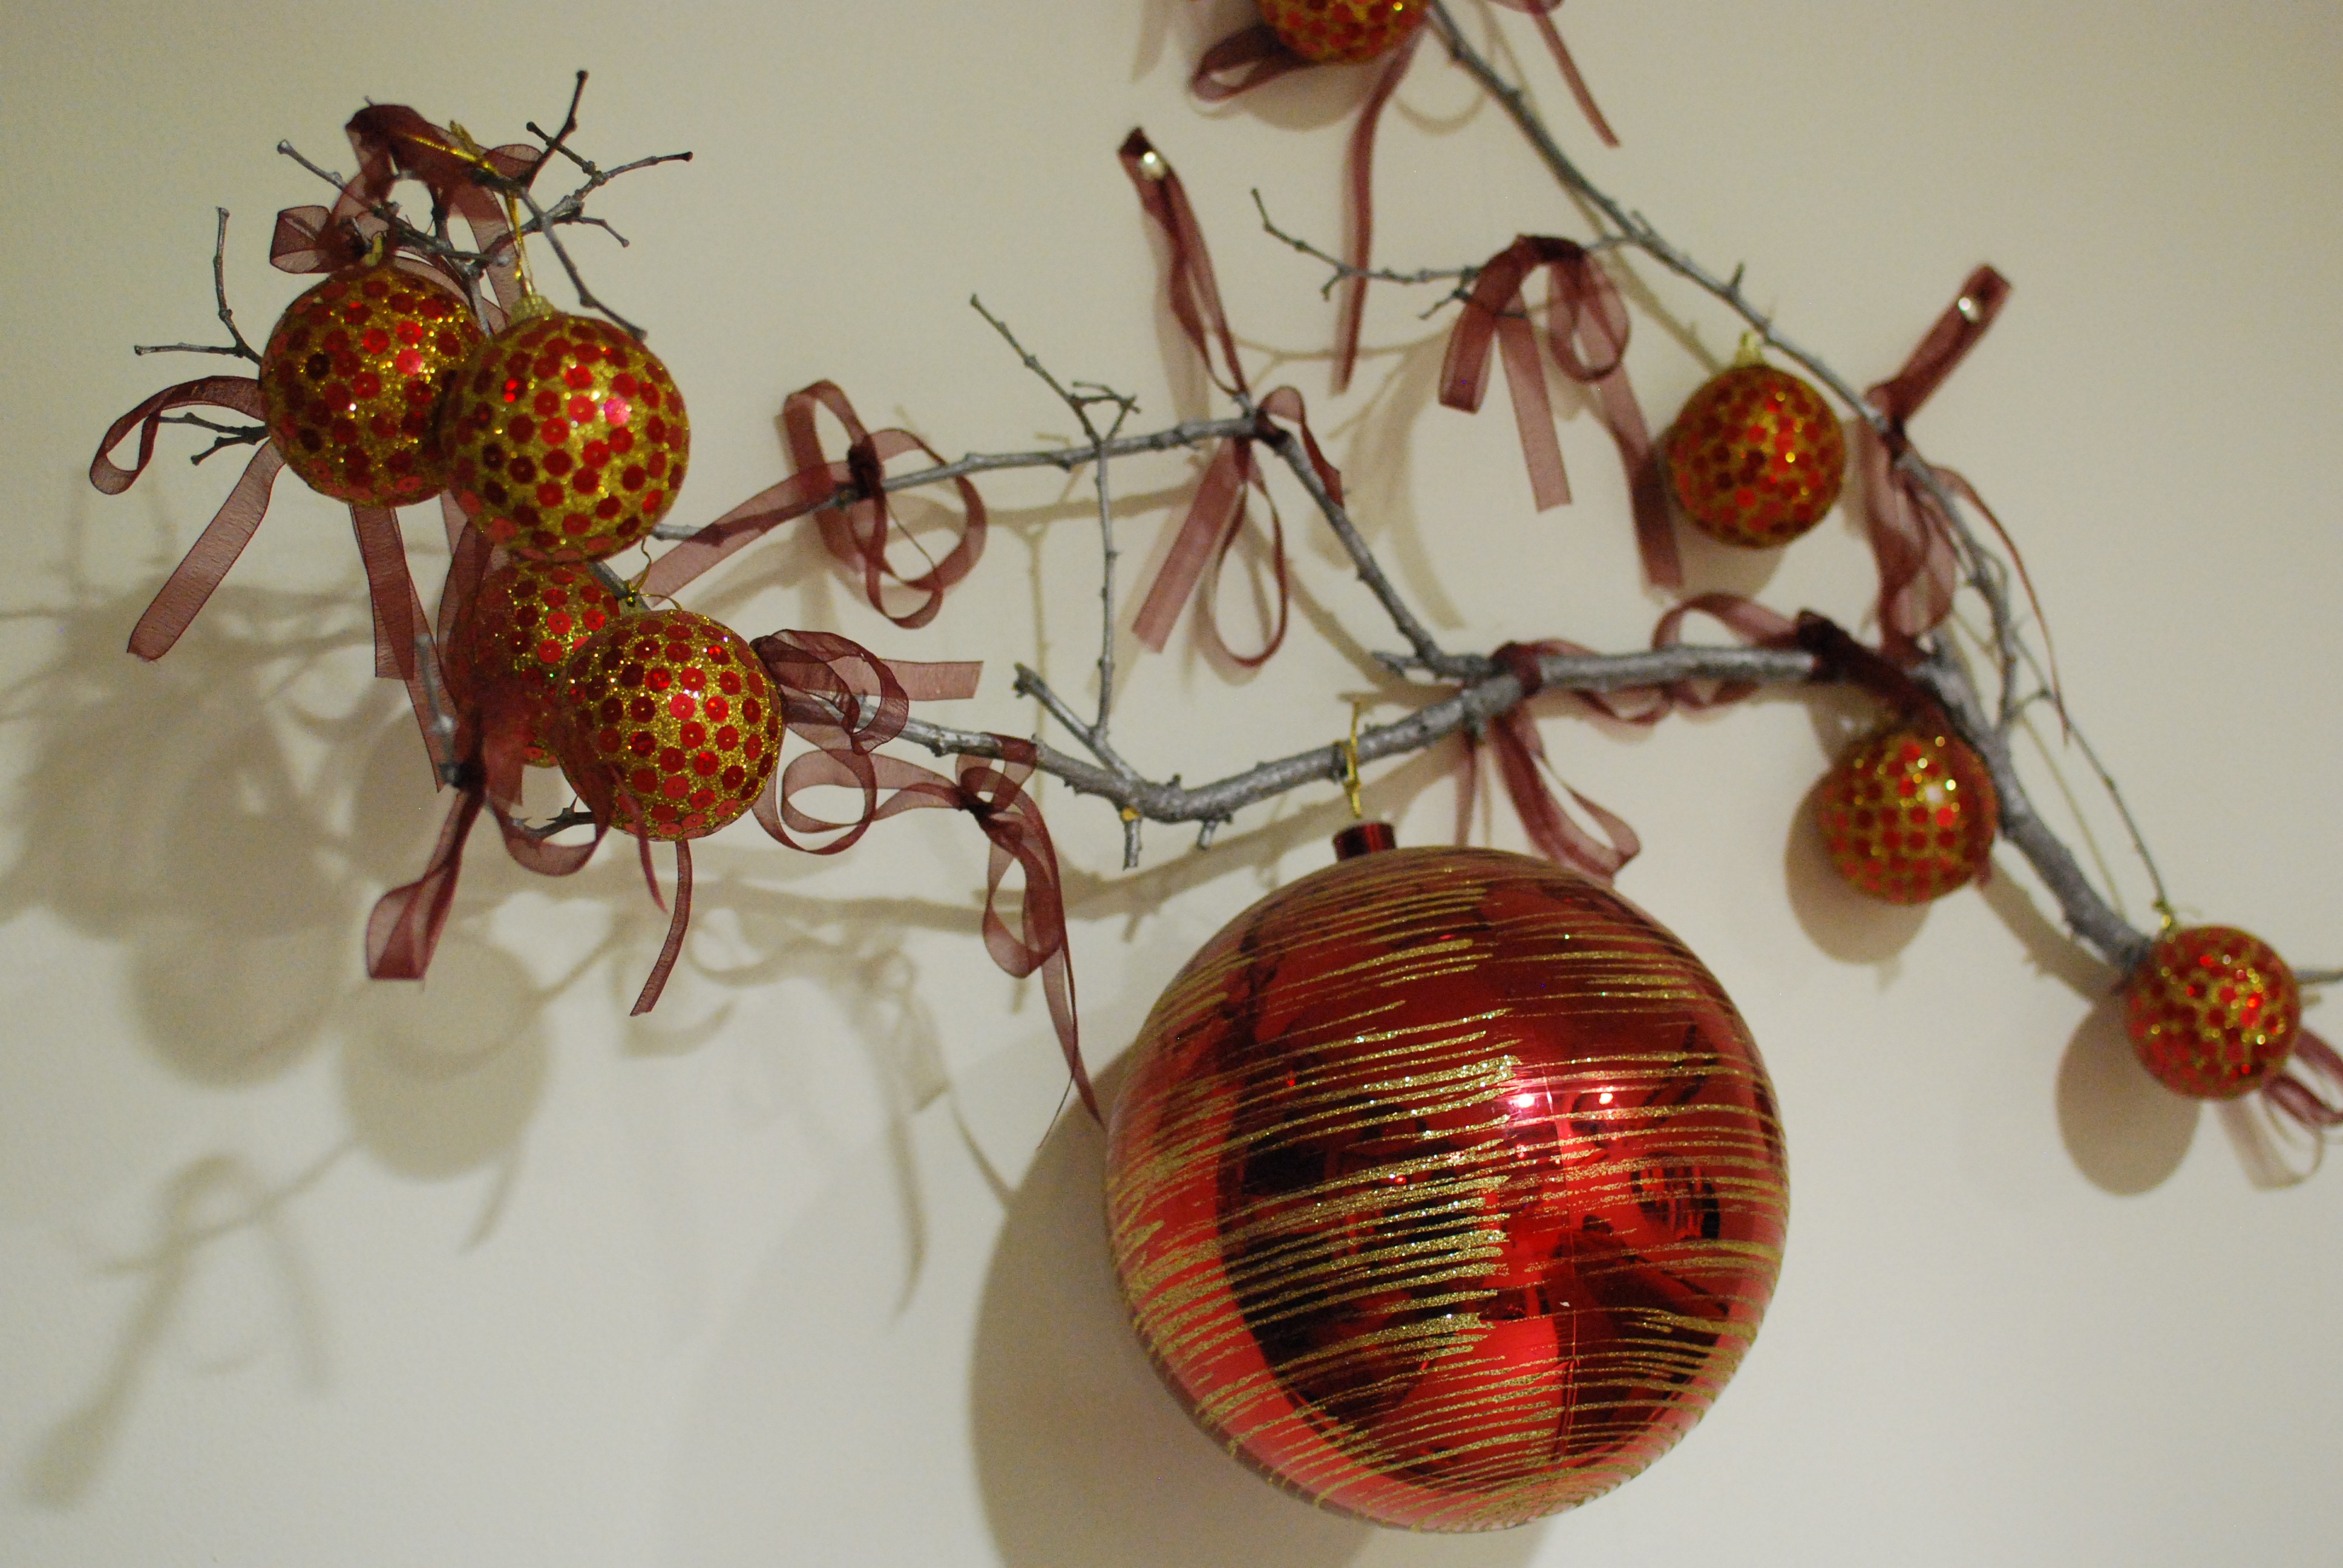
branch, winter, leaf, flower, glass, celebration, decoration, reflection, red, holiday, bead, christmas, lighting, new year, season, ornament, celebrate, card, christmas decoration, jewellery, art, gold, year, decorative, earrings, ball, light fixture, new, chandelier, december, xmas, greeting, eve, fashion accessory